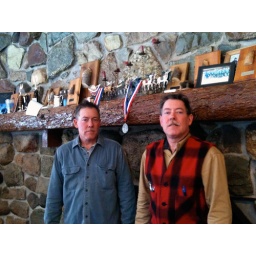
twinz of terror in stone turtle lodge